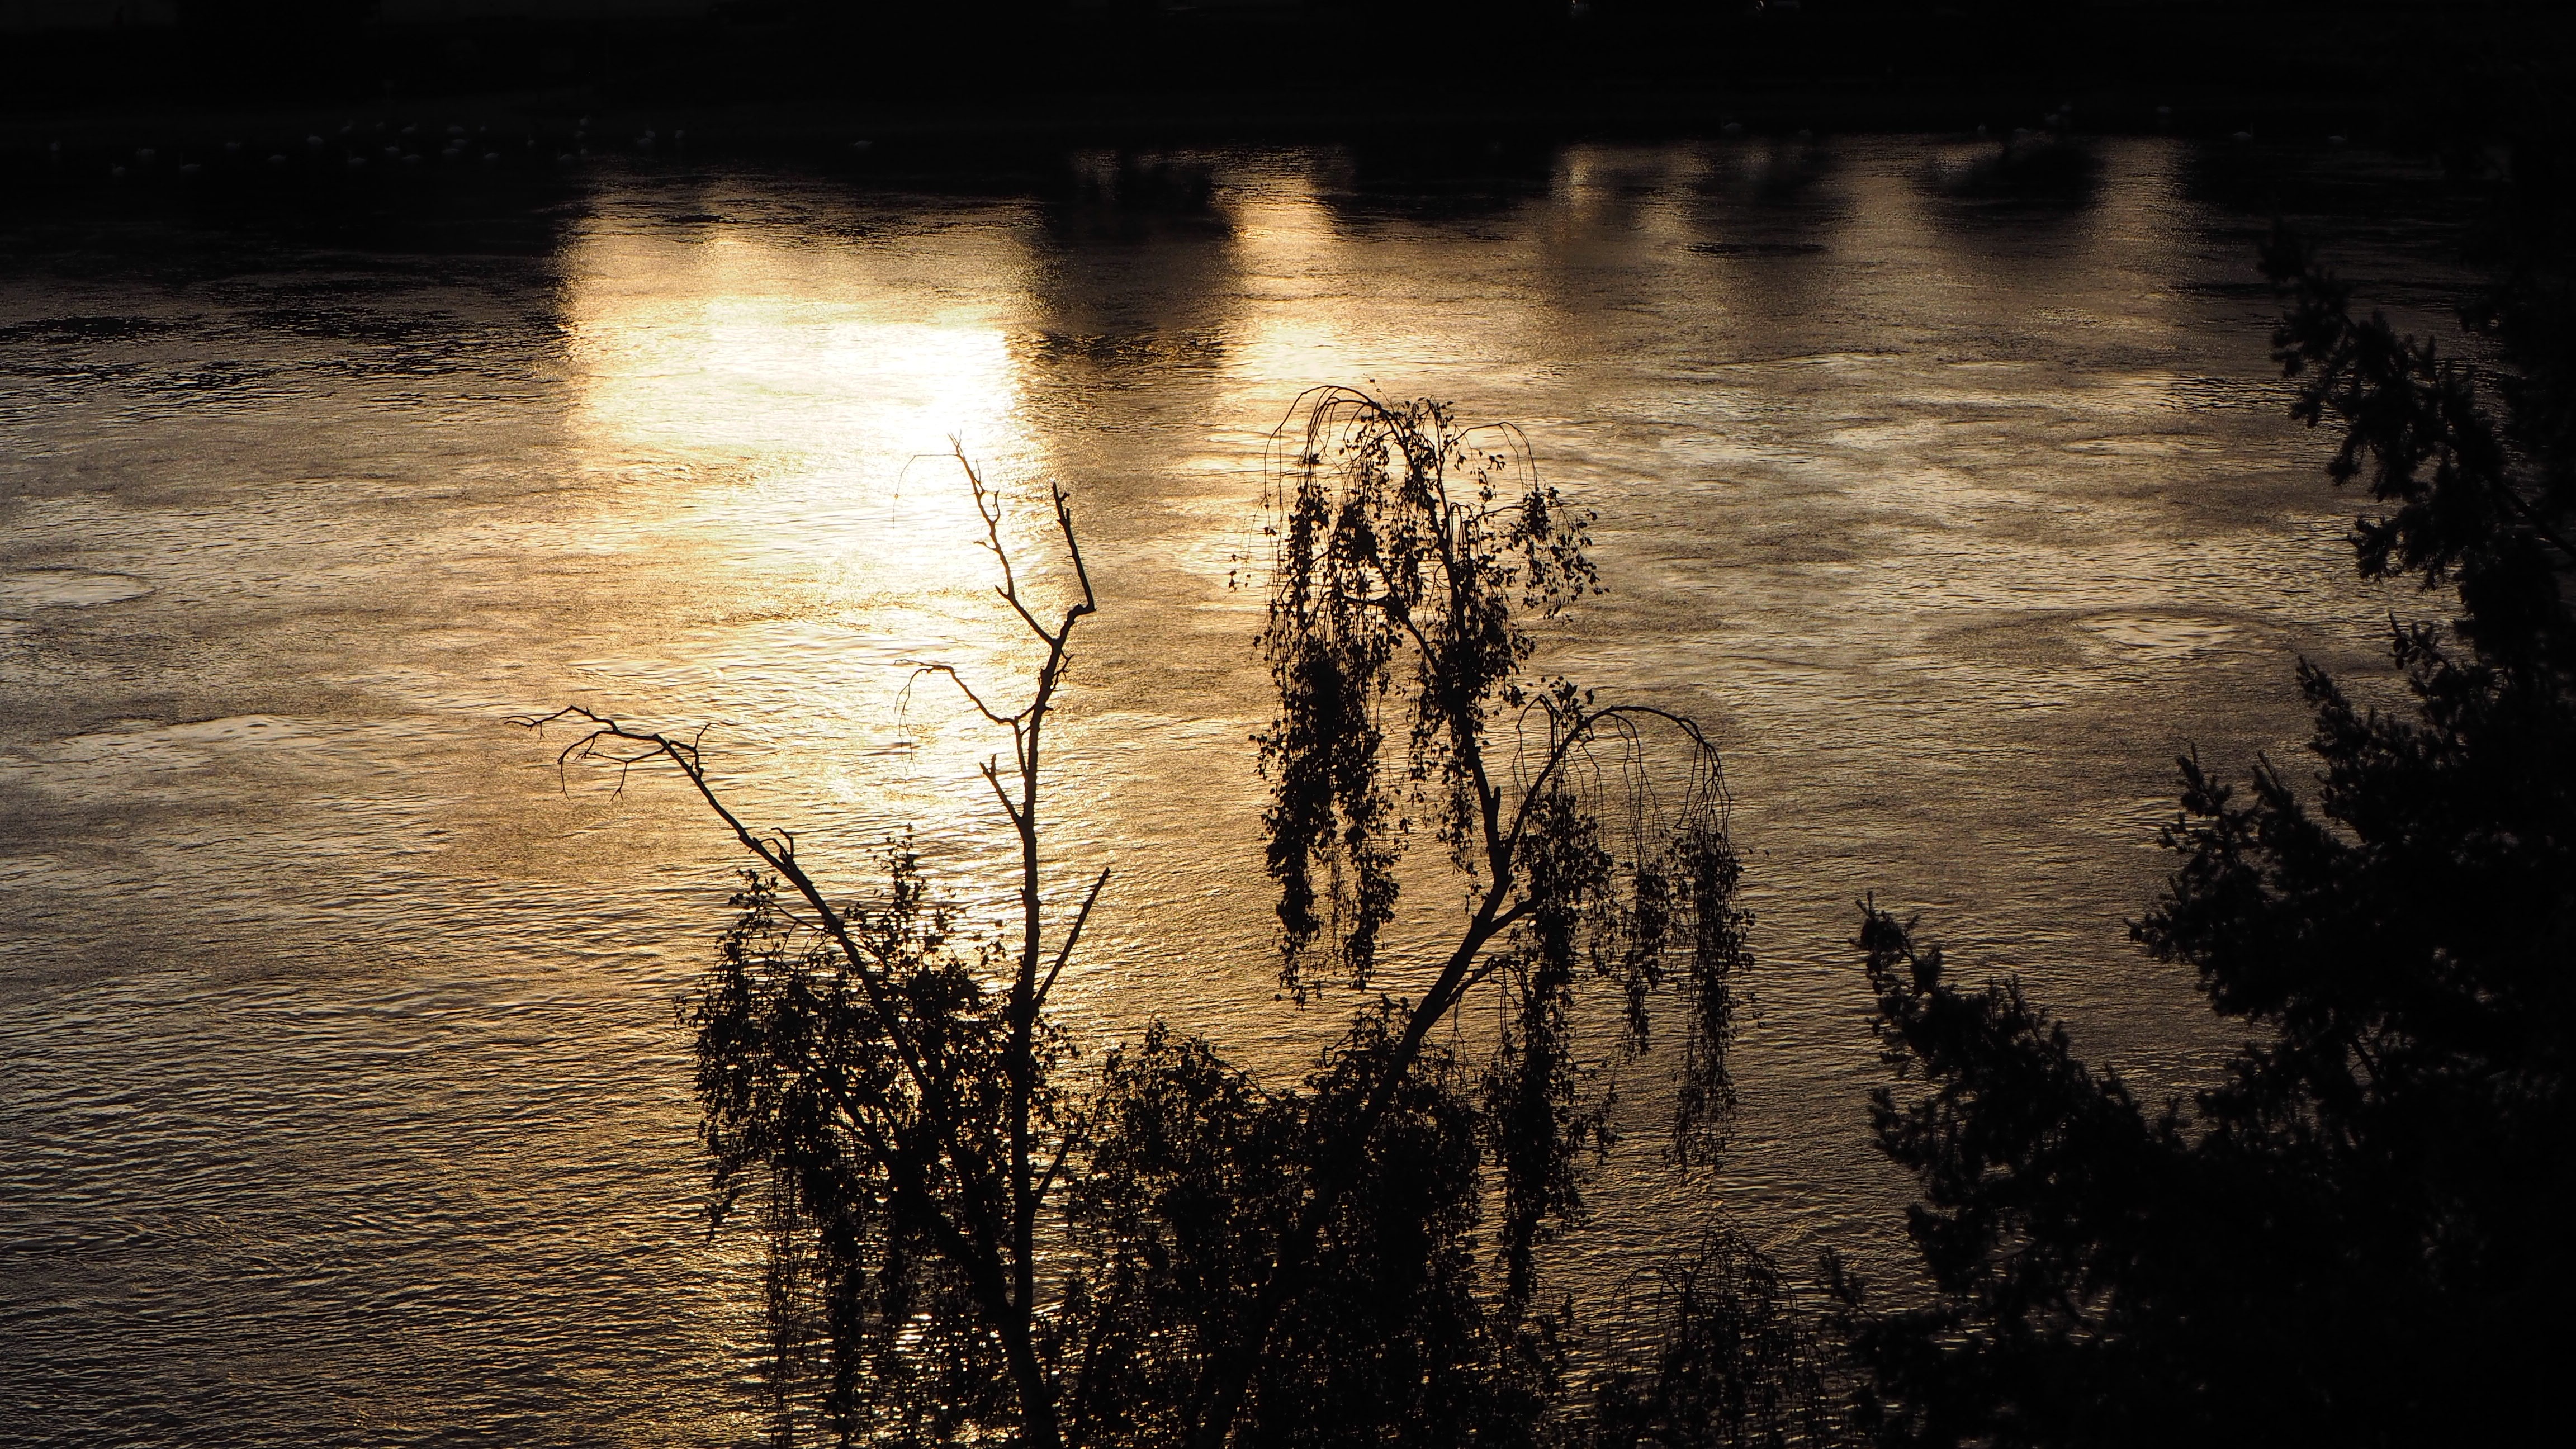
tree, water, nature, light, cloud, sunrise, sunset, sunlight, morning, wave, dawn, river, dusk, evening, reflection, darkness, rhine, atmospheric phenomenon, dreil ndereck, weil am rhein